Arasaleeswarar temple

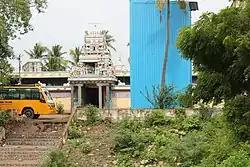
The temple tank in front of the temple

It is one of the shrines of the 275 Paadal Petra Sthalams - Shiva Sthalams glorified in the early medieval "Tevaram" poems by Tamil Saivite Nayanars Sambandar.